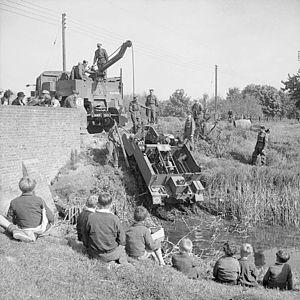
Le Scammell Pioneer R100 est un véhicule britannique utilisé durant la Seconde Guerre mondiale. Sa version de base est un tracteur d'artillerie conçu pour les pièces les plus lourdes comme l'obusier de 7,2 pouces. Il disposait d'un treuil de 8 tonnes et d'un pont roulant avec palan de 500 kilos. Au début de la guerre, il a été utilisé pour tracter l'obusier de 6 pouces, jusqu'à ce que le tracteur d'artillerie AEC Matador soit disponible en nombre suffisant.